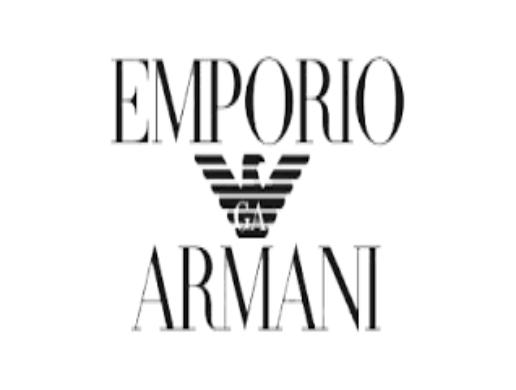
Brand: Armani
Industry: Clothes